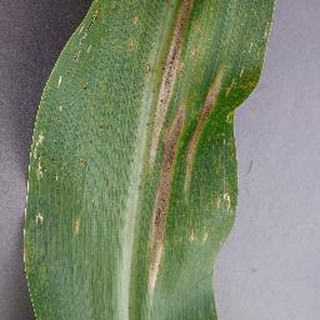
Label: corn_northern_leaf_blight